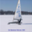
Label: ship